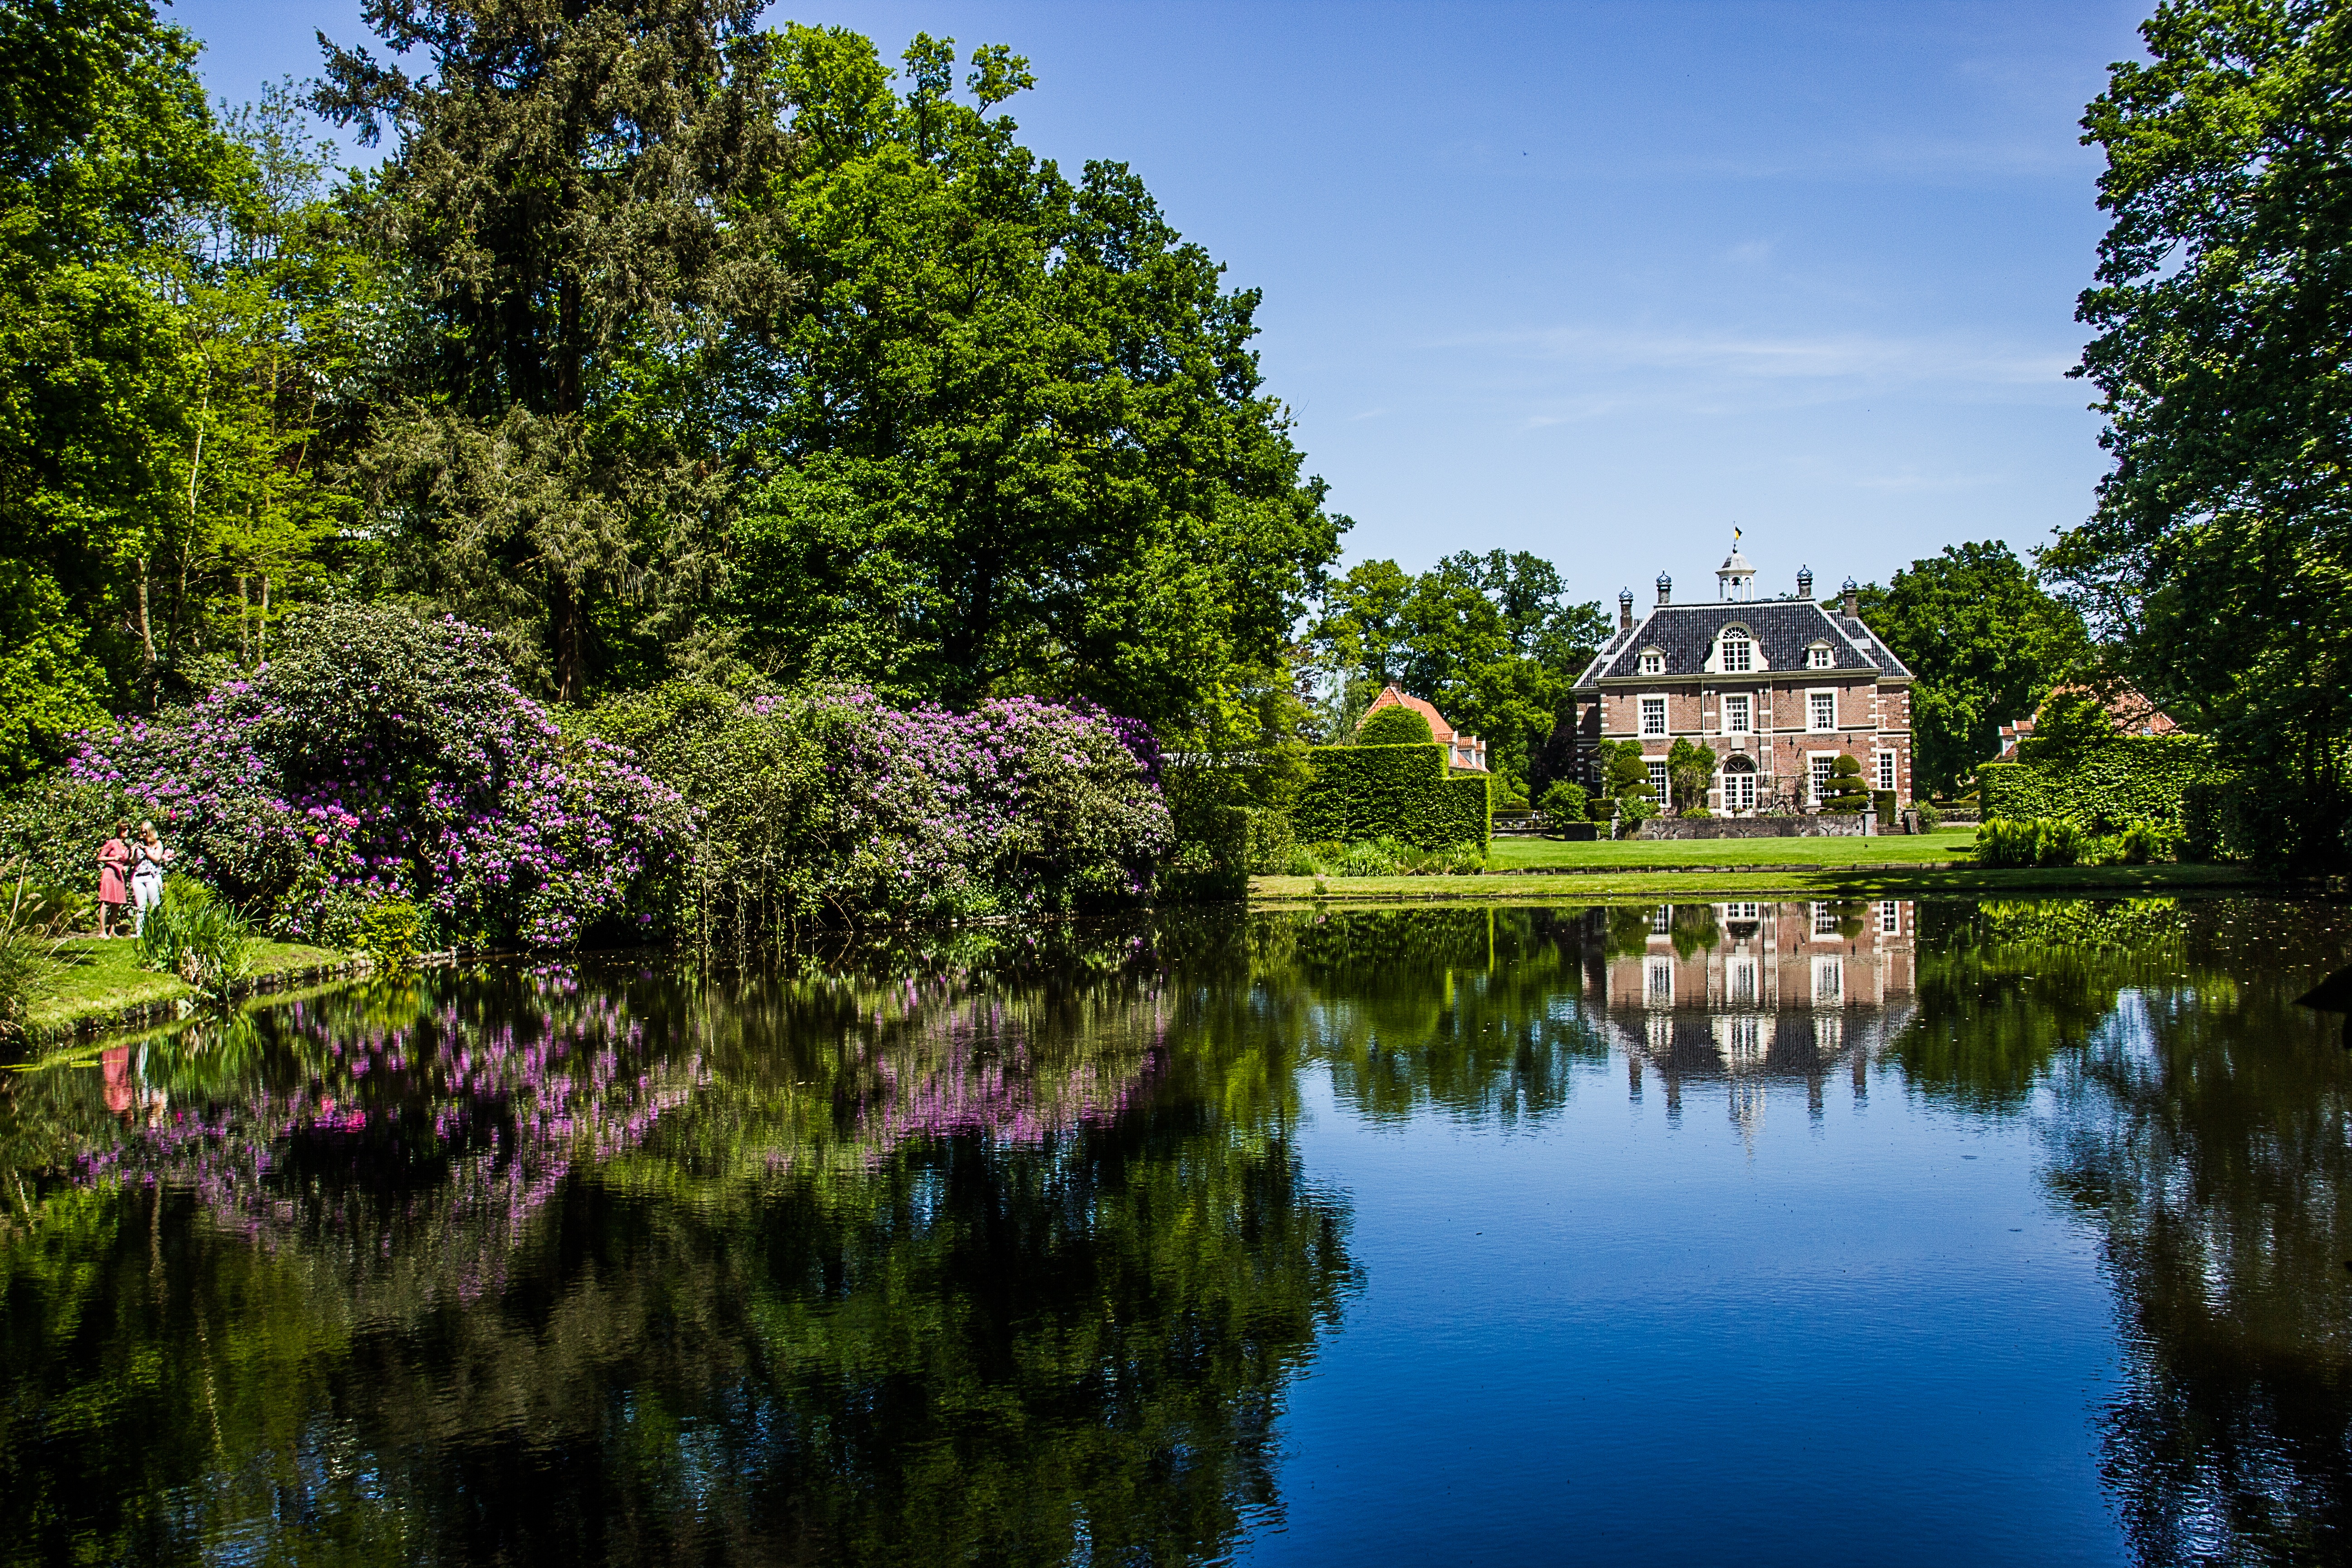
landscape, tree, water, nature, plant, flower, lake, chateau, river, pond, reflection, autumn, park, castle, botany, garden, waterway, botanical garden, estate, woodland, more, woody plant